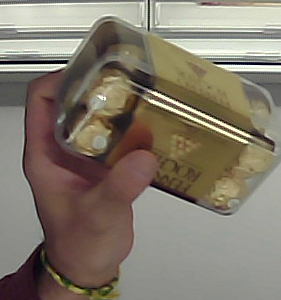
Product: rocher_chocolate